180th Airlift Squadron

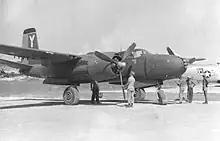
A-26 at Machinato Airfield in 1945

In August and September 1944, the squadron supported Operation Dragoon, the invasion of southern France, moving forward to Serragia Airfield, Corsica the following month. It attacked German supply lines in northern Italy, including bombing bridges over the Po River. It also attacked some targets in Yugoslavia. It continued combat operations while transitioning into the North American B-25 Mitchell from its Marauders. At the end of the year, the squadron was withdrawn from combat and returned to the United States in January 1945 to begin training with the Douglas A-26 Invader in preparation for deployment to the Western Pacific.